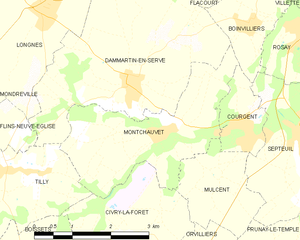
Carte des communes françaises Montchauvet